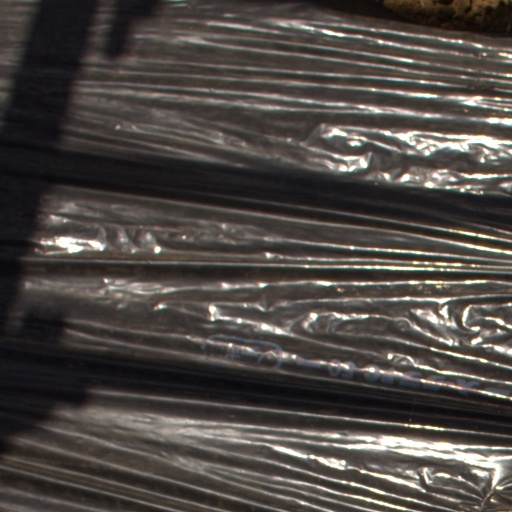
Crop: Jerusalem artichoke